Center of mass

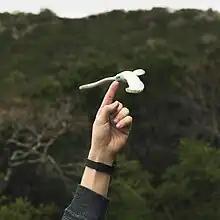
This toy uses the principles of center of mass to keep balance when sitting on a finger.

In physics, the center of mass of a distribution of mass in space (sometimes referred to as the barycenter or balance point) is the unique point at any given time where the weighted relative position of the distributed mass sums to zero. For a rigid body containing its center of mass, this is the point to which a force may be applied to cause a linear acceleration without an angular acceleration. Calculations in mechanics are often simplified when formulated with respect to the center of mass. It is a hypothetical point where the entire mass of an object may be assumed to be concentrated to visualise its motion. In other words, the center of mass is the particle equivalent of a given object for application of Newton's laws of motion.